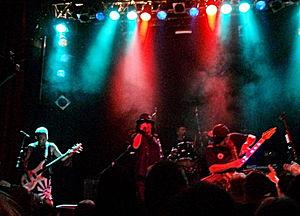
Loudness, aussi stylisé LOUDNESS, est un groupe de heavy metal japonais, originaire d'Osaka. Loudness est formé en 1981 par le guitariste Akira Takasaki. Il s'agit du premier à sortir des albums en occident dans les années 1980, parfois classés au Billboard.